Maha Thammaracha (king of Ayutthaya)

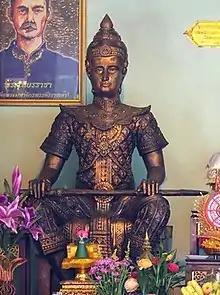

Maha Thammaracha, Maha Thammarachathirat, or Sanphet I, formerly known as Khun Phirenthorathep (Old ; Modern ), was a king of Ayutthaya Kingdom from the Sukhothai dynasty, ruling from 1569 to 1590. As a powerful Sukhothai noble, Phirenthorathep gradually rose to power. After playing many political turns, he was eventually crowned as the King of Siam.